Symonds Yat

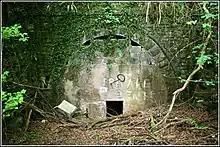
Old railway tunnel at Symonds Yat

Symonds Yat station, on the east side of the river, was on the Ross and Monmouth Railway that ran from Ross-on-Wye to Monmouth Troy between 1873 and 1959 through the Wye Valley. A trace of this remains at Symonds Yat Tunnel.